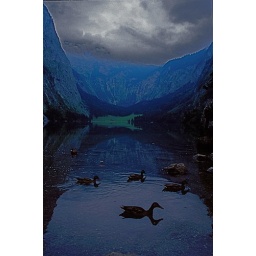
on a lake in the Bavarian mountains